Torsburgen

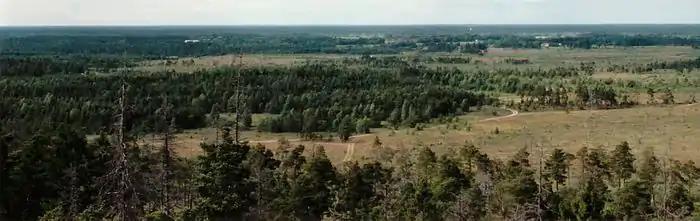
Northeast view from Torsburgen towards Katthammarsvik with the Baltic Sea in the distance.

It has been suggested that Torsburgen was part of a defense system for lighting fire beacons on the many hill forts and plateau hills on the island, to warn the population about approaching enemy ships.